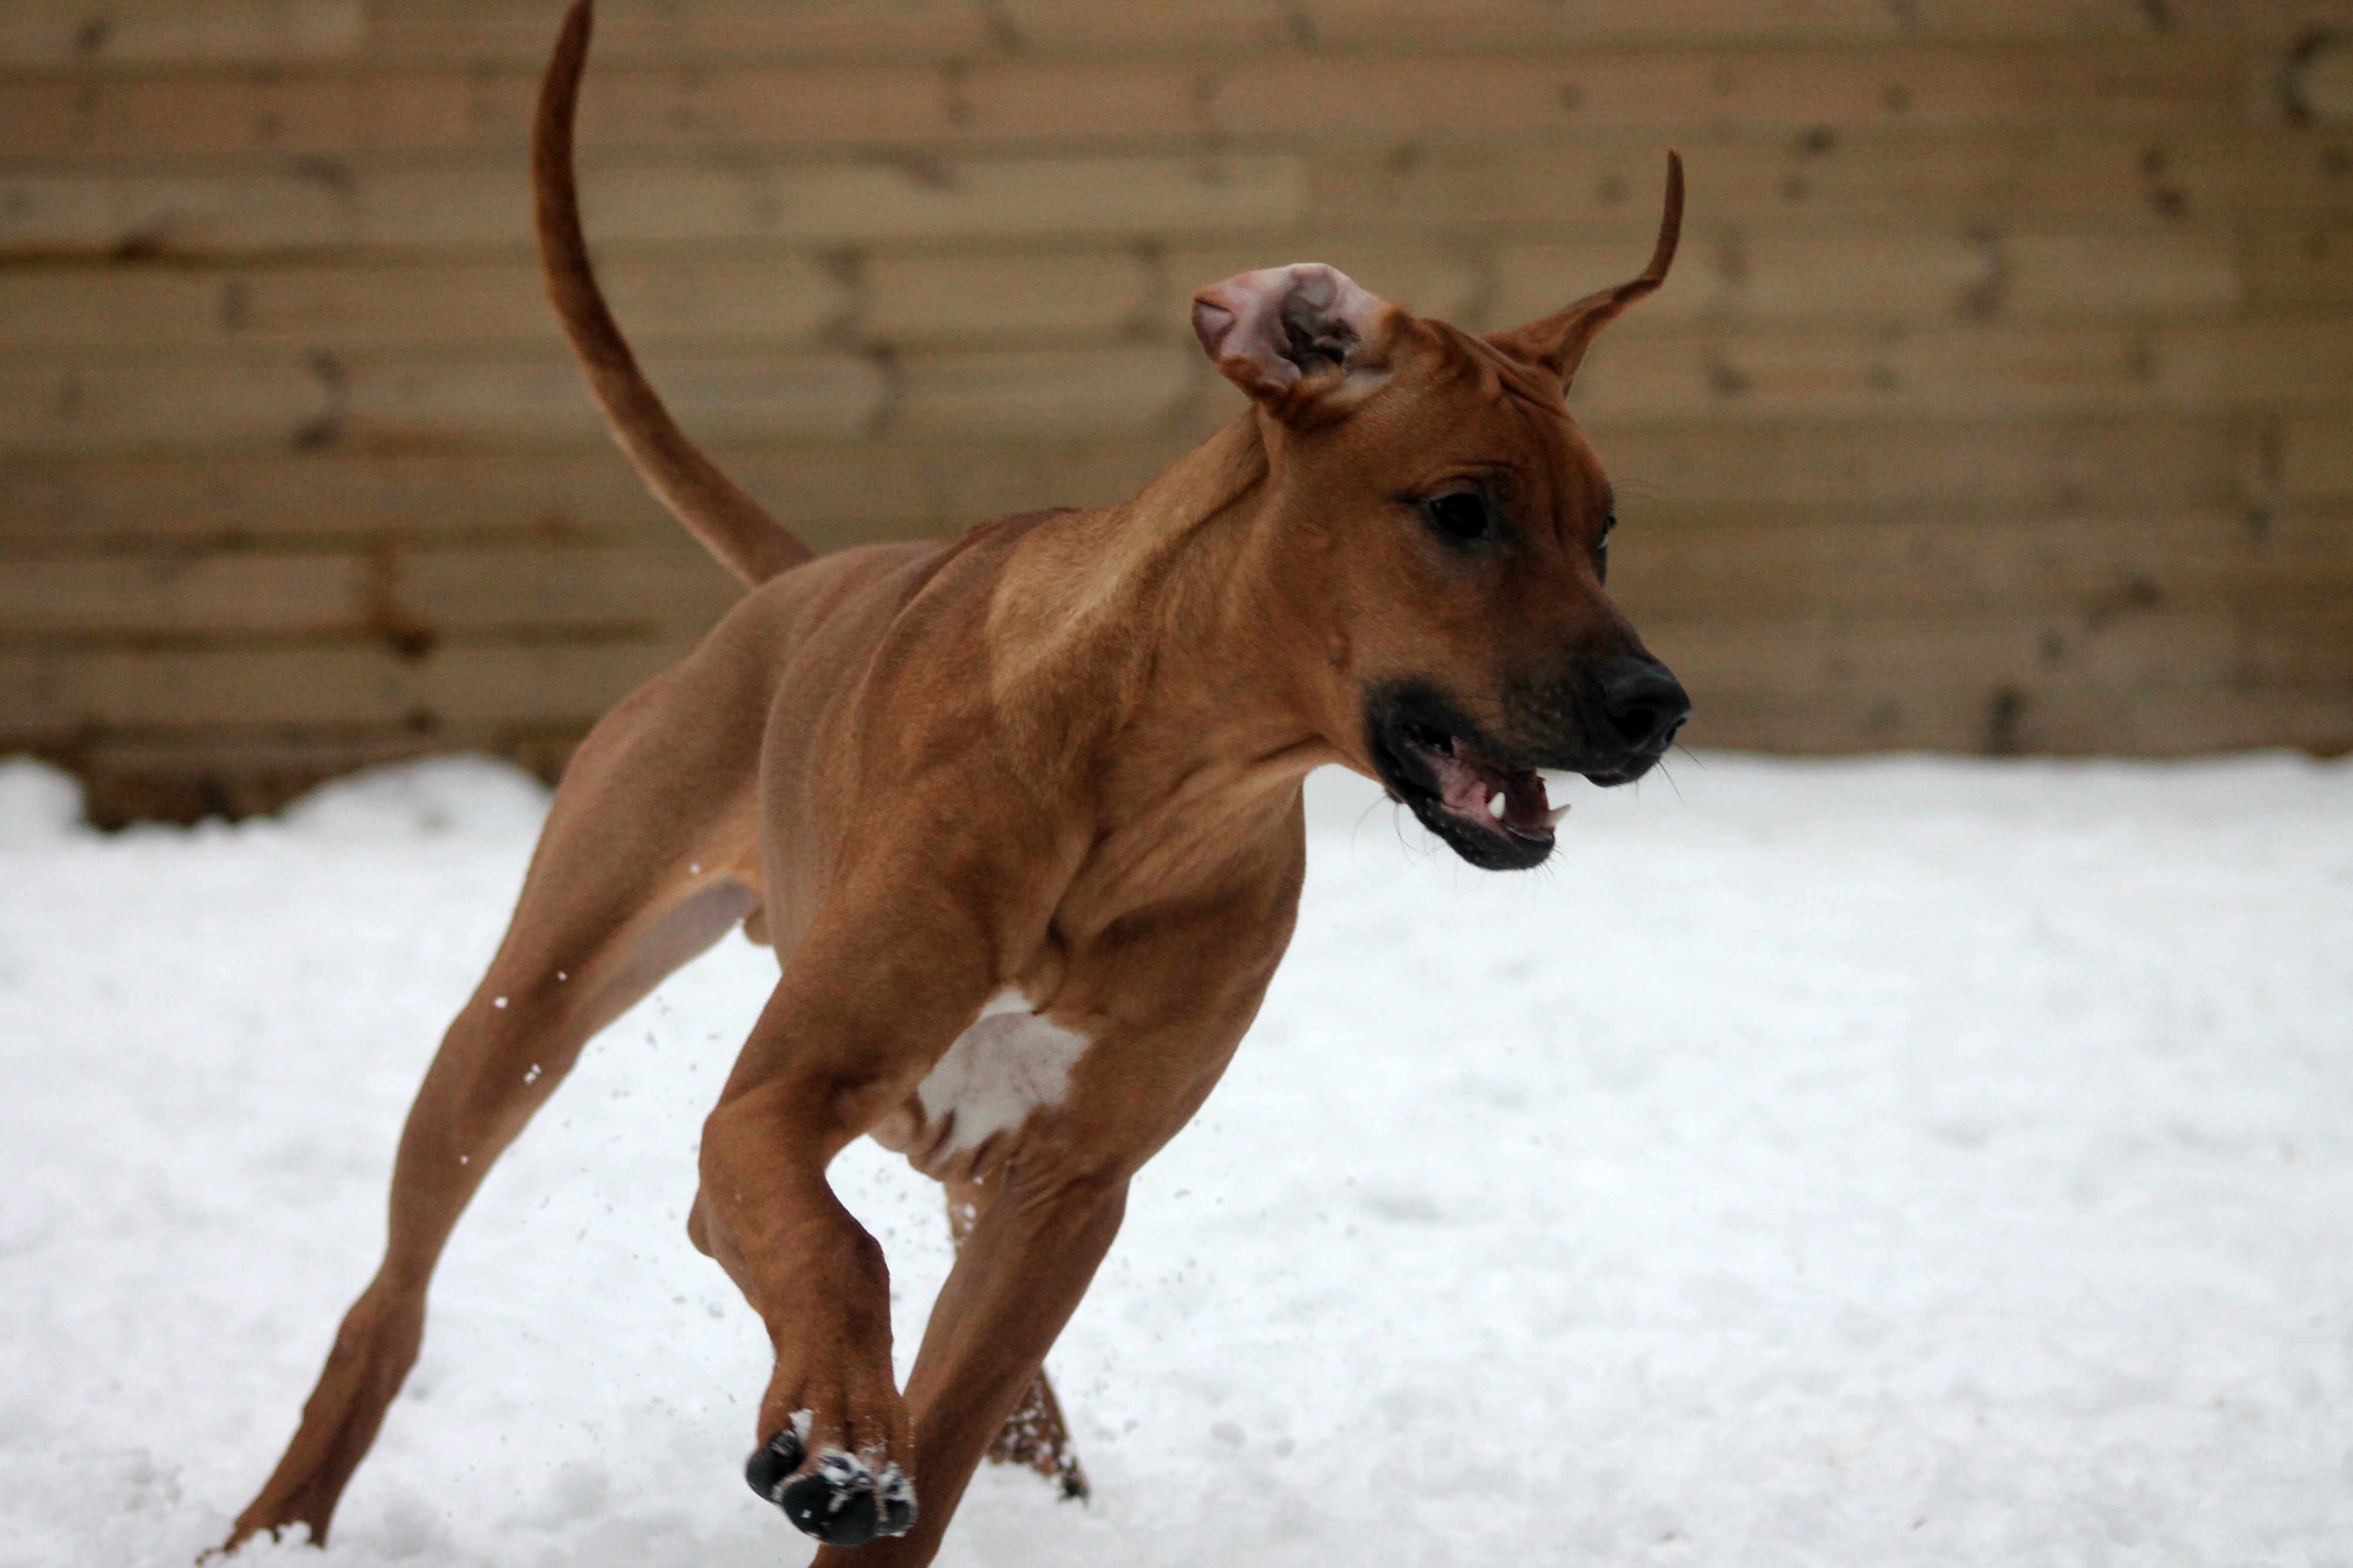
puppy, dog, cute, mammal, vertebrate, dog breed, rhodesian ridgeback, rhodesian richback, street dog, dog like mammal, carnivoran, animal sports, pariah dog, dog sports